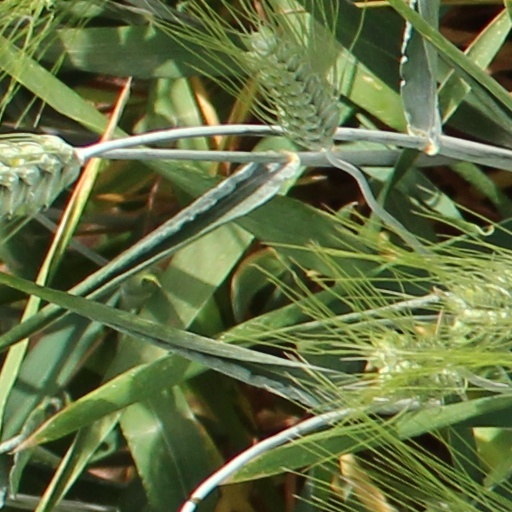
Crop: wheat